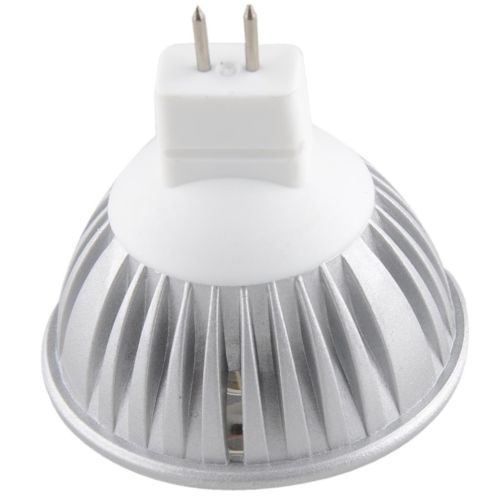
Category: lamp